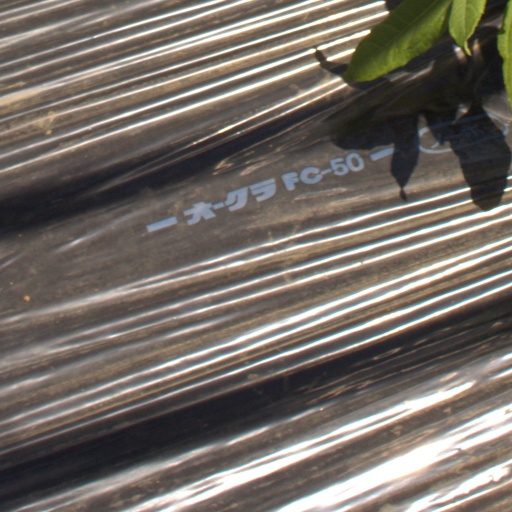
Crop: Jerusalem artichoke